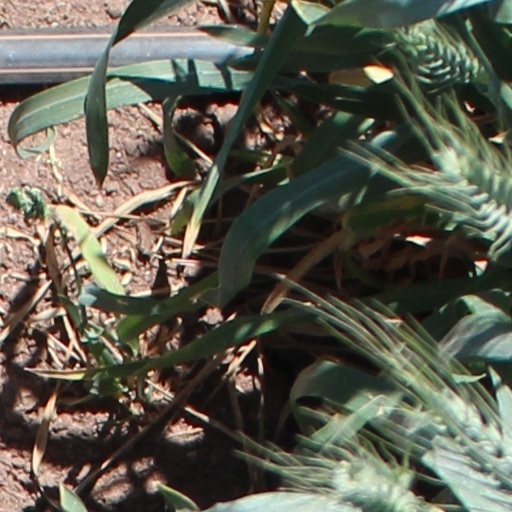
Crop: wheat